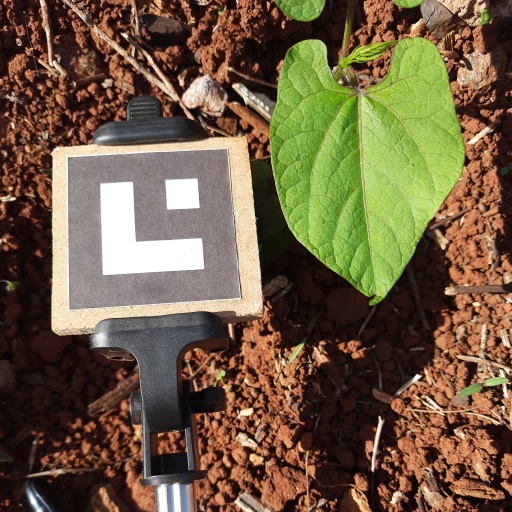
Observations: flat surface, eating holes in the edge, under sunlight